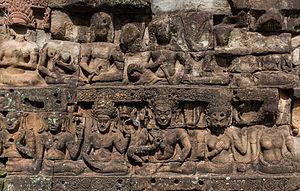
Bas-reliefs de la Terrasse des éléphants à Angkor Thom, au Cambodge.